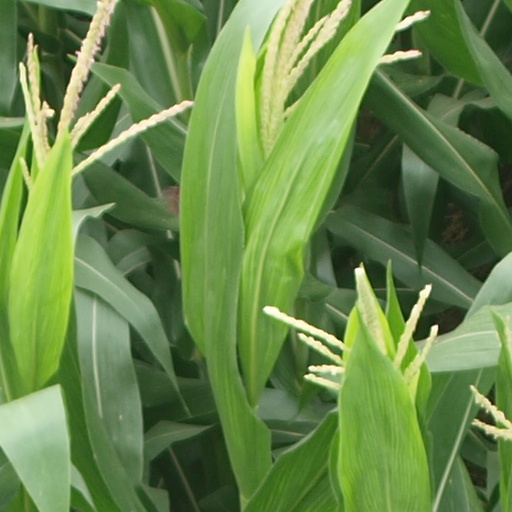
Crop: maize; corn